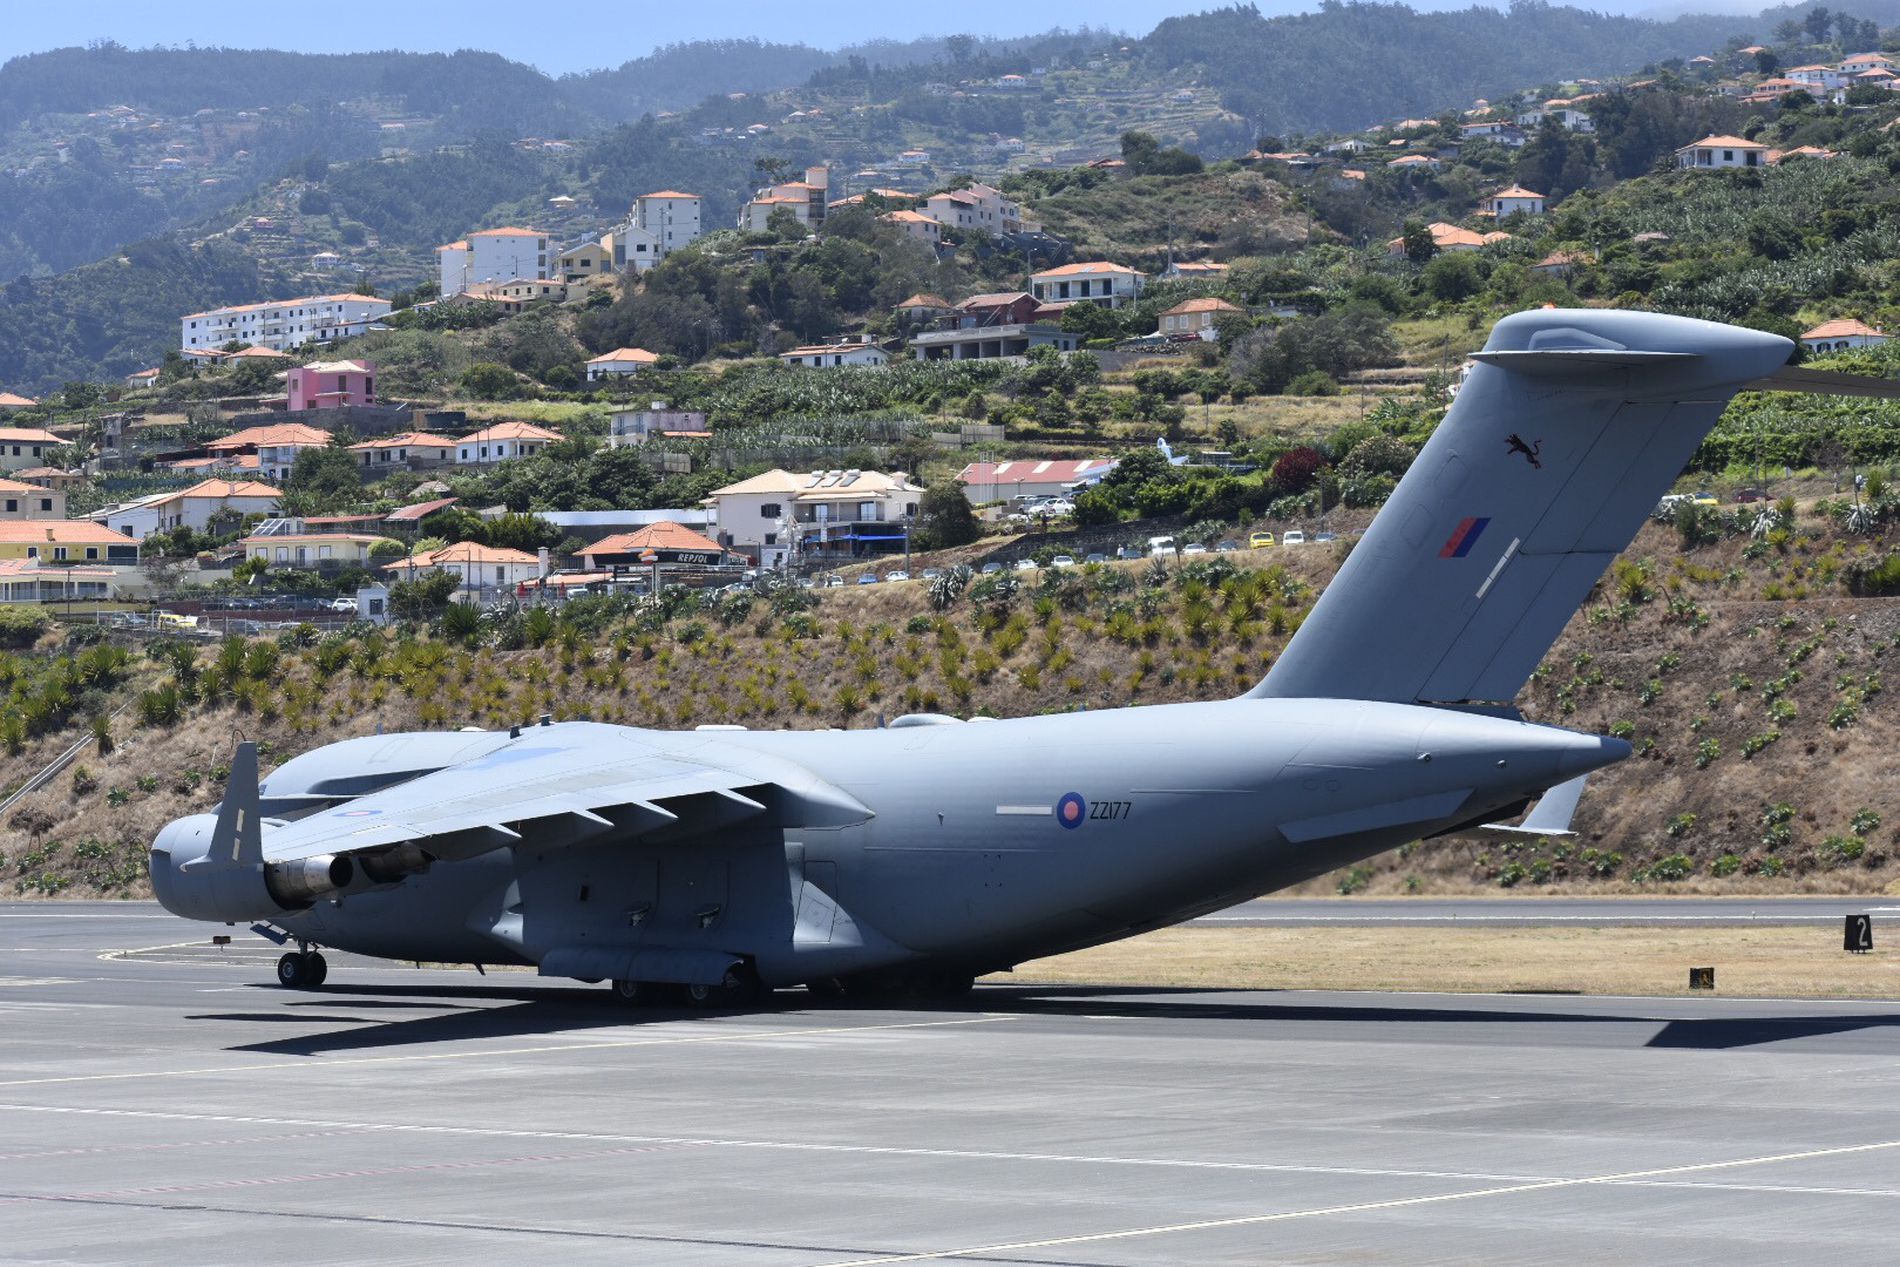
Strong Before the Hill
The photo shows a military aircraft, ZZ177, parked on a runway. The plane is large and casts a shadow on the ground. There is a sign with the number 2 on it beside the aircraft. In the background, there is a large, green hill covered with houses, though some of them appear blurry. There are some cars, but they are all blurry as well. The sky is visible at the top of the photo.
The photo is taken at a ground-level shot, capturing the entire aircraft along with the whole background up to the sky. The aircraft is huge in the photo and stands strong on the ground. The green hill, which is full of houses, makes the scene feel big with depth. The color palette is natural and earthy, with gray from the plane, green from the hill, white and light red from the houses, and blue from the sky. The photo feels strong and powerful.
Labels: Aircraft, Airplane, Transportation, Vehicle, Car, Architecture, Building, Warplane, Person, Military Base, Air Base, Airfield, Airport, Bomber, Airliner, Jet, Helicopter, Sky, Hill, Houses, Runway, House, Sign, Number
Camera: NIKON CORPORATION NIKON D3400
Aperture: F8
Exposure: 1/500 sec
ISO: 180
Focal length: 70